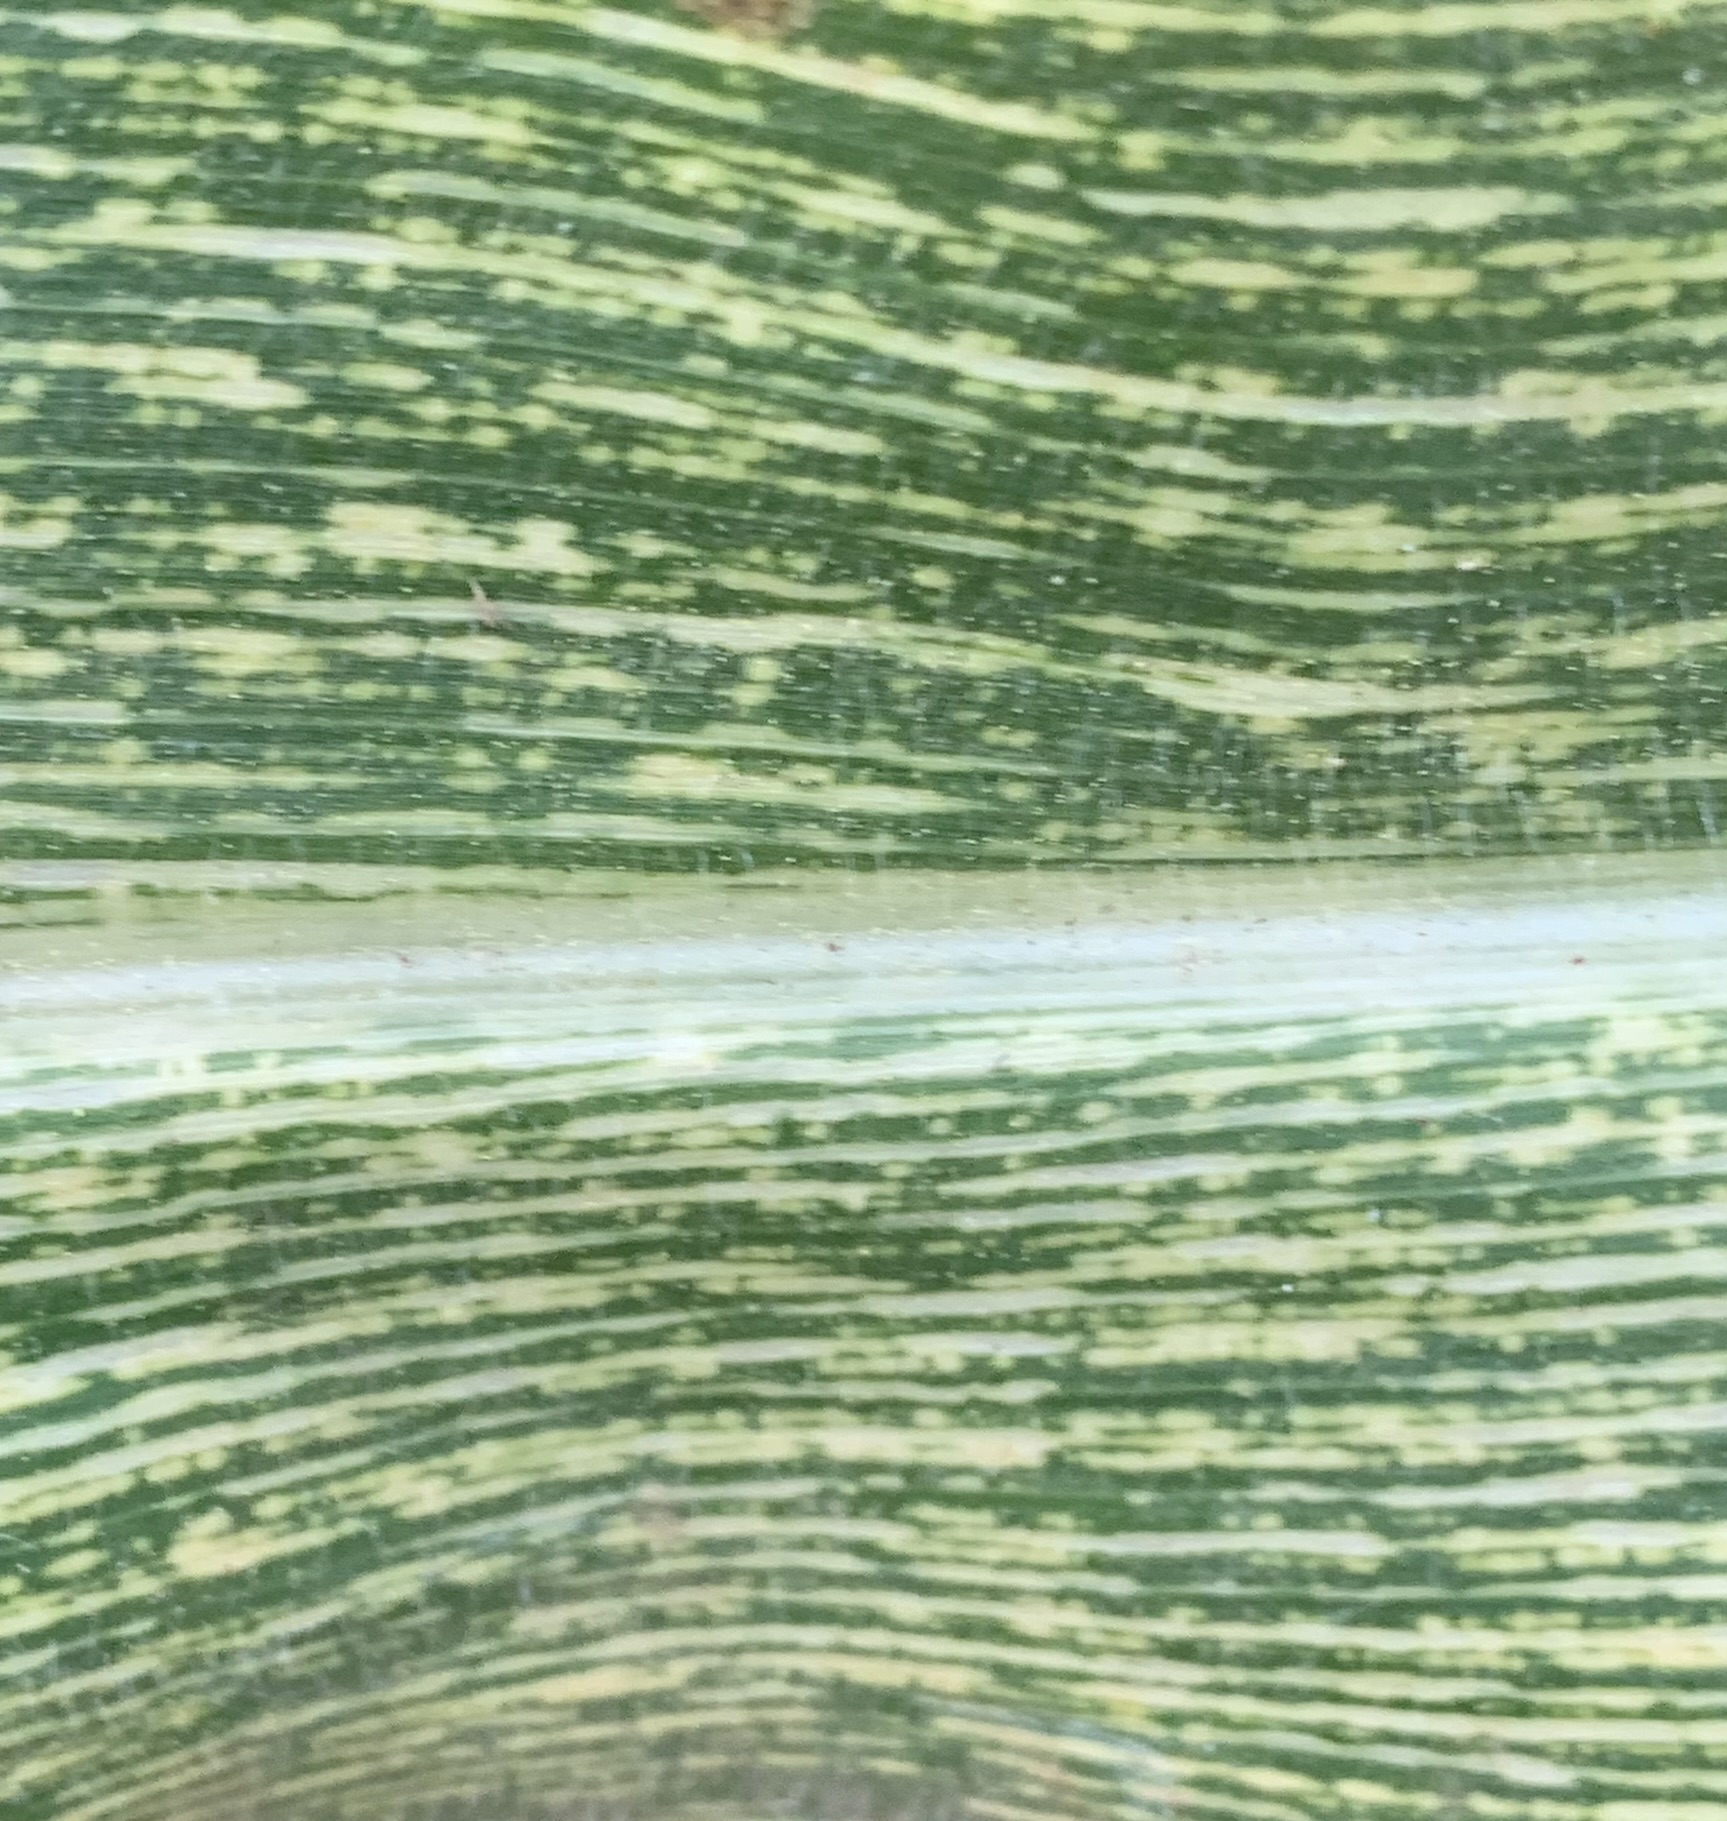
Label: MSV